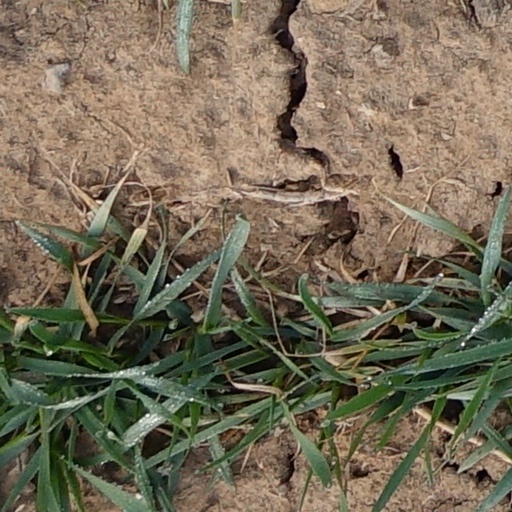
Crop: wheat